Zenos Frudakis

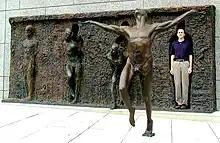
The "Freedom" sculpture in Philadelphia, PA with sculptor Zenos Frudakis.

"Freedom" is the most widely recognized public sculpture by Frudakis. Installed in downtown Philadelphia, at 20 ft. long by 8 ft. high and 7,000 lbs., the monument portrays transformation through the sequential emergence of a figure in four stages of breaking free from a wall.